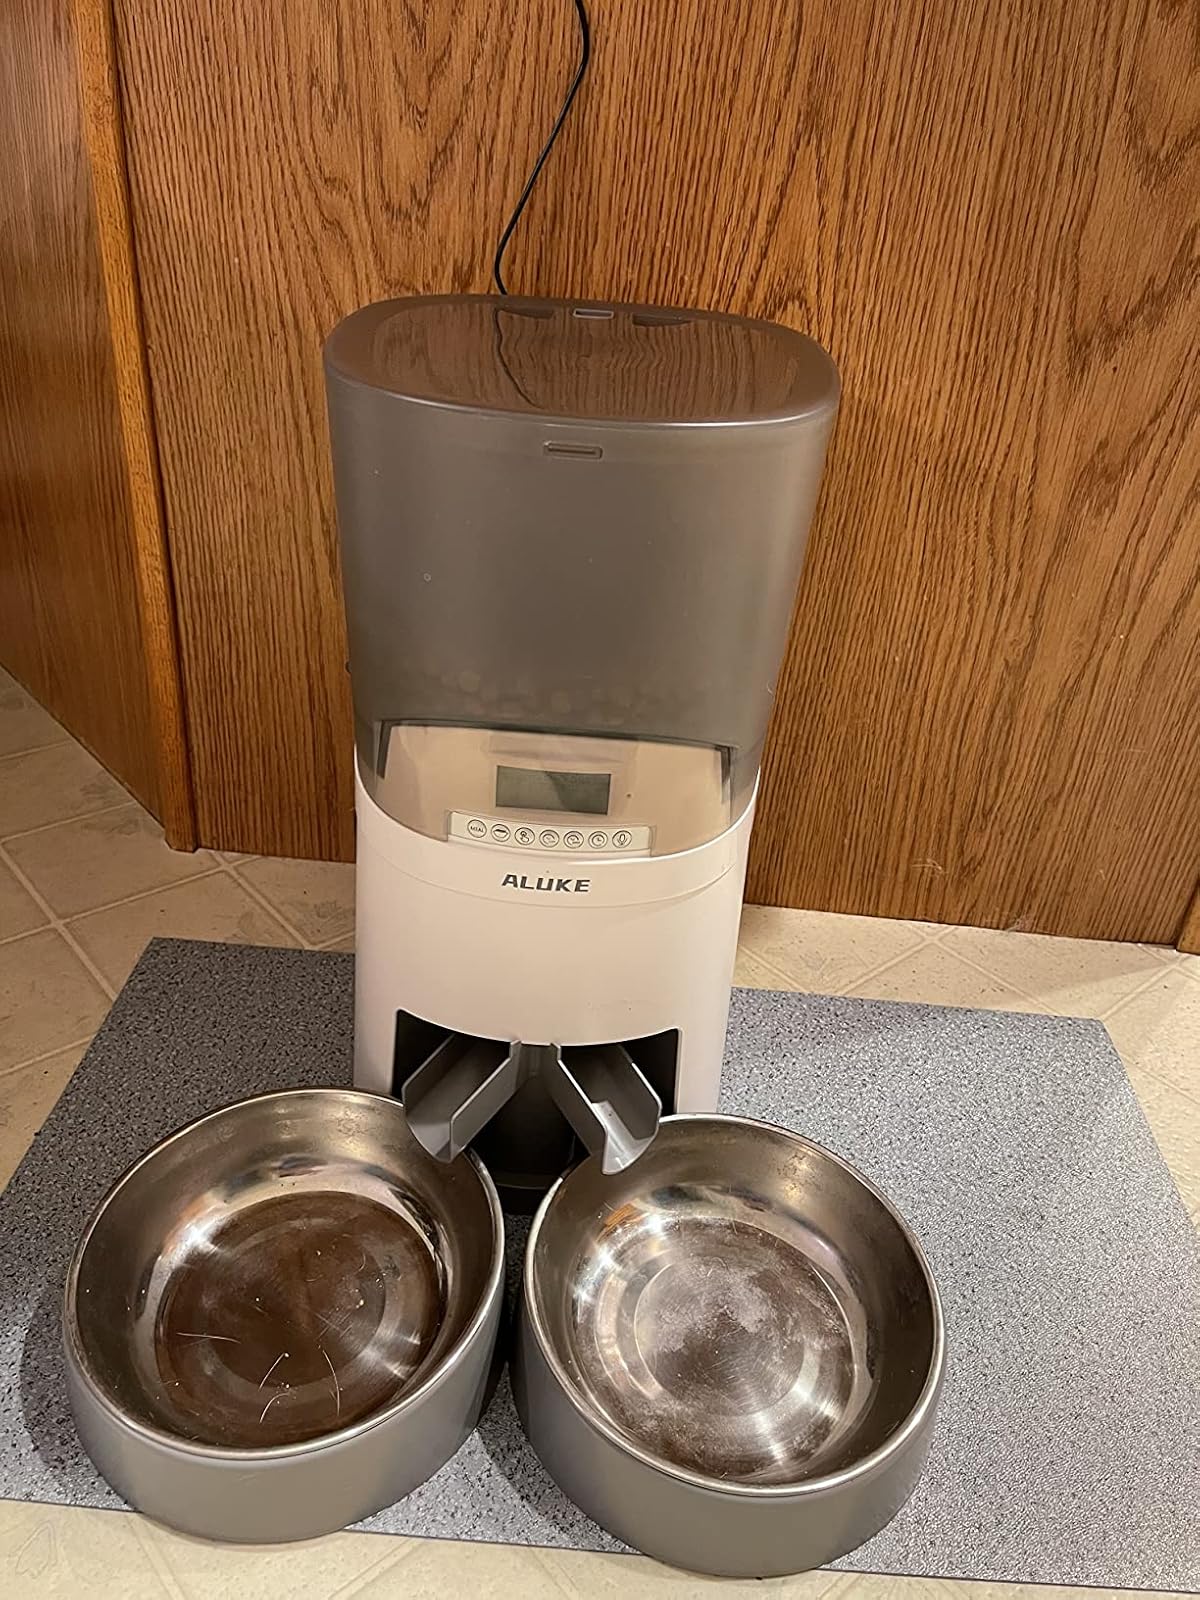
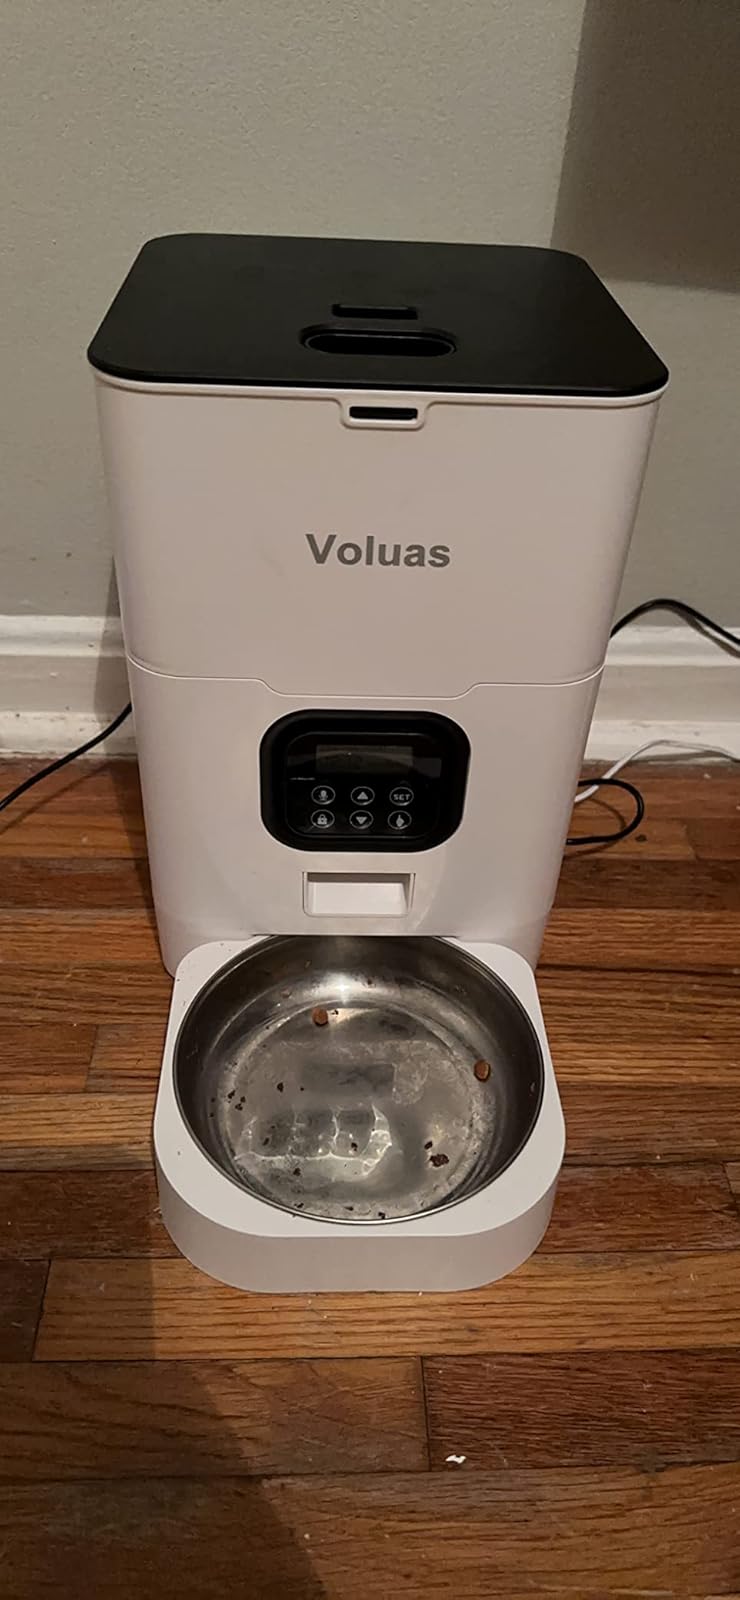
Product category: items_feeder
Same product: no